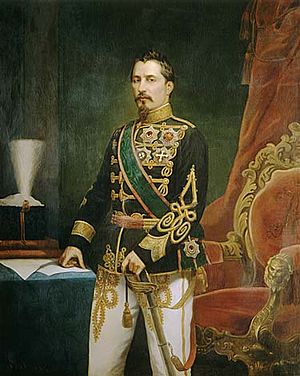
Rumæniens historie / Moldau og Valakiet forenes
I 1859 valgte rumænerne Alexandru Ioan Cuza som deres hersker (Domnitor), i både Moldavia og Valakia
I 1859 valgte rumænerne Alexandru Ioan Cuza som deres hersker (Domnitor), i både Moldavia og Valakia.
Rumæniens historie må siges at begynde, da kejser Trajan 101—06 undertvang Dacien mellem Donau og Karpaterne og der efter bosatte romerske nybyggere i det nyvundne land; thi af disses blanding med den indfødte befolkning fremgik rumænerne. 271 opgav kejser Aurelian den fremskudte stilling og flyttede mange af nybyggerne hinsides Donau, og under folkevandringstiden og i den følgende tid indtil 10. århundrede oversvømmedes landet efterhånden af en række barbariske folkefærd, mens resten af nybyggerne tyede til bjergene, især til Karpaterne, senere også til Balkan og Pindus; herfra stammer de såkaldte zinzarer eller Kutso-Vlakher.